Cinnamon bittern

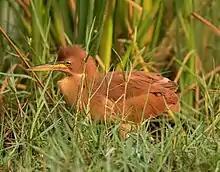
In Mangalajodi, Odisha

It is a small bittern at length. Possessing a short neck and longish bill, the male is uniformly cinnamon above and buff below. The female is similar but her back and crown are brown, and the juvenile is like the female but heavily streaked brown below. When surprised on its nest or concerned, it assumes the characteristic attitude of bitterns, termed the "on-guard". The neck is stretched perpendicularly, bill pointing skyward, while the bird freezes and becomes very hard to see among the surrounding reeds.